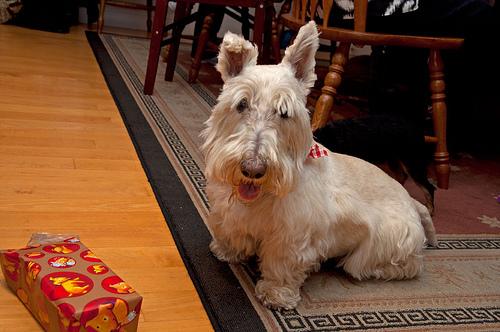
Breed: scottish terrier